Pickup truck

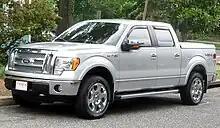
2009–2012 Ford F-150 Lariat SuperCrew full-size truck with tonneau cover, four doors, and running boards

A pickup truck or pickup is a light or medium duty truck that has an enclosed cabin, and a back end made up of a cargo bed that is enclosed by three low walls with no roof (this cargo bed back end sometimes consists of a tailgate and removable covering). In Australia and New Zealand, both pickups and coupé utilities are called utes, short for utility vehicle. In South Africa, people of all language groups use the term bakkie; a diminutive of , meaning "bowl" or "container".